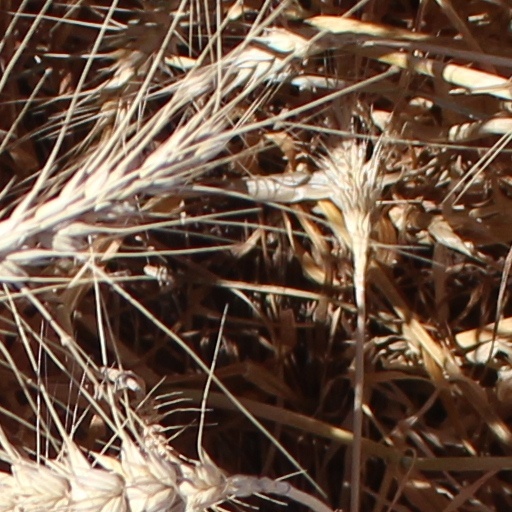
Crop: wheat